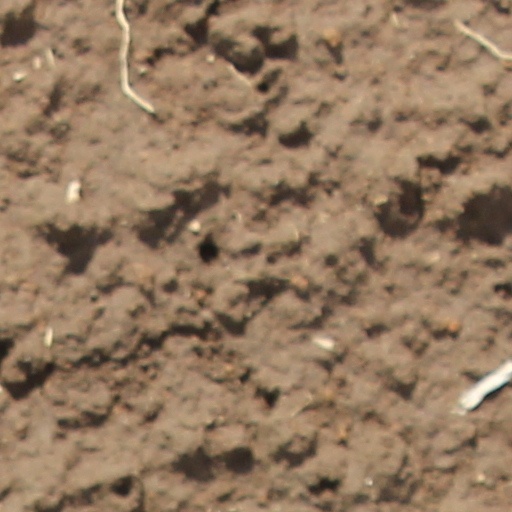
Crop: wheat